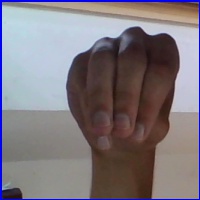
Letra: M